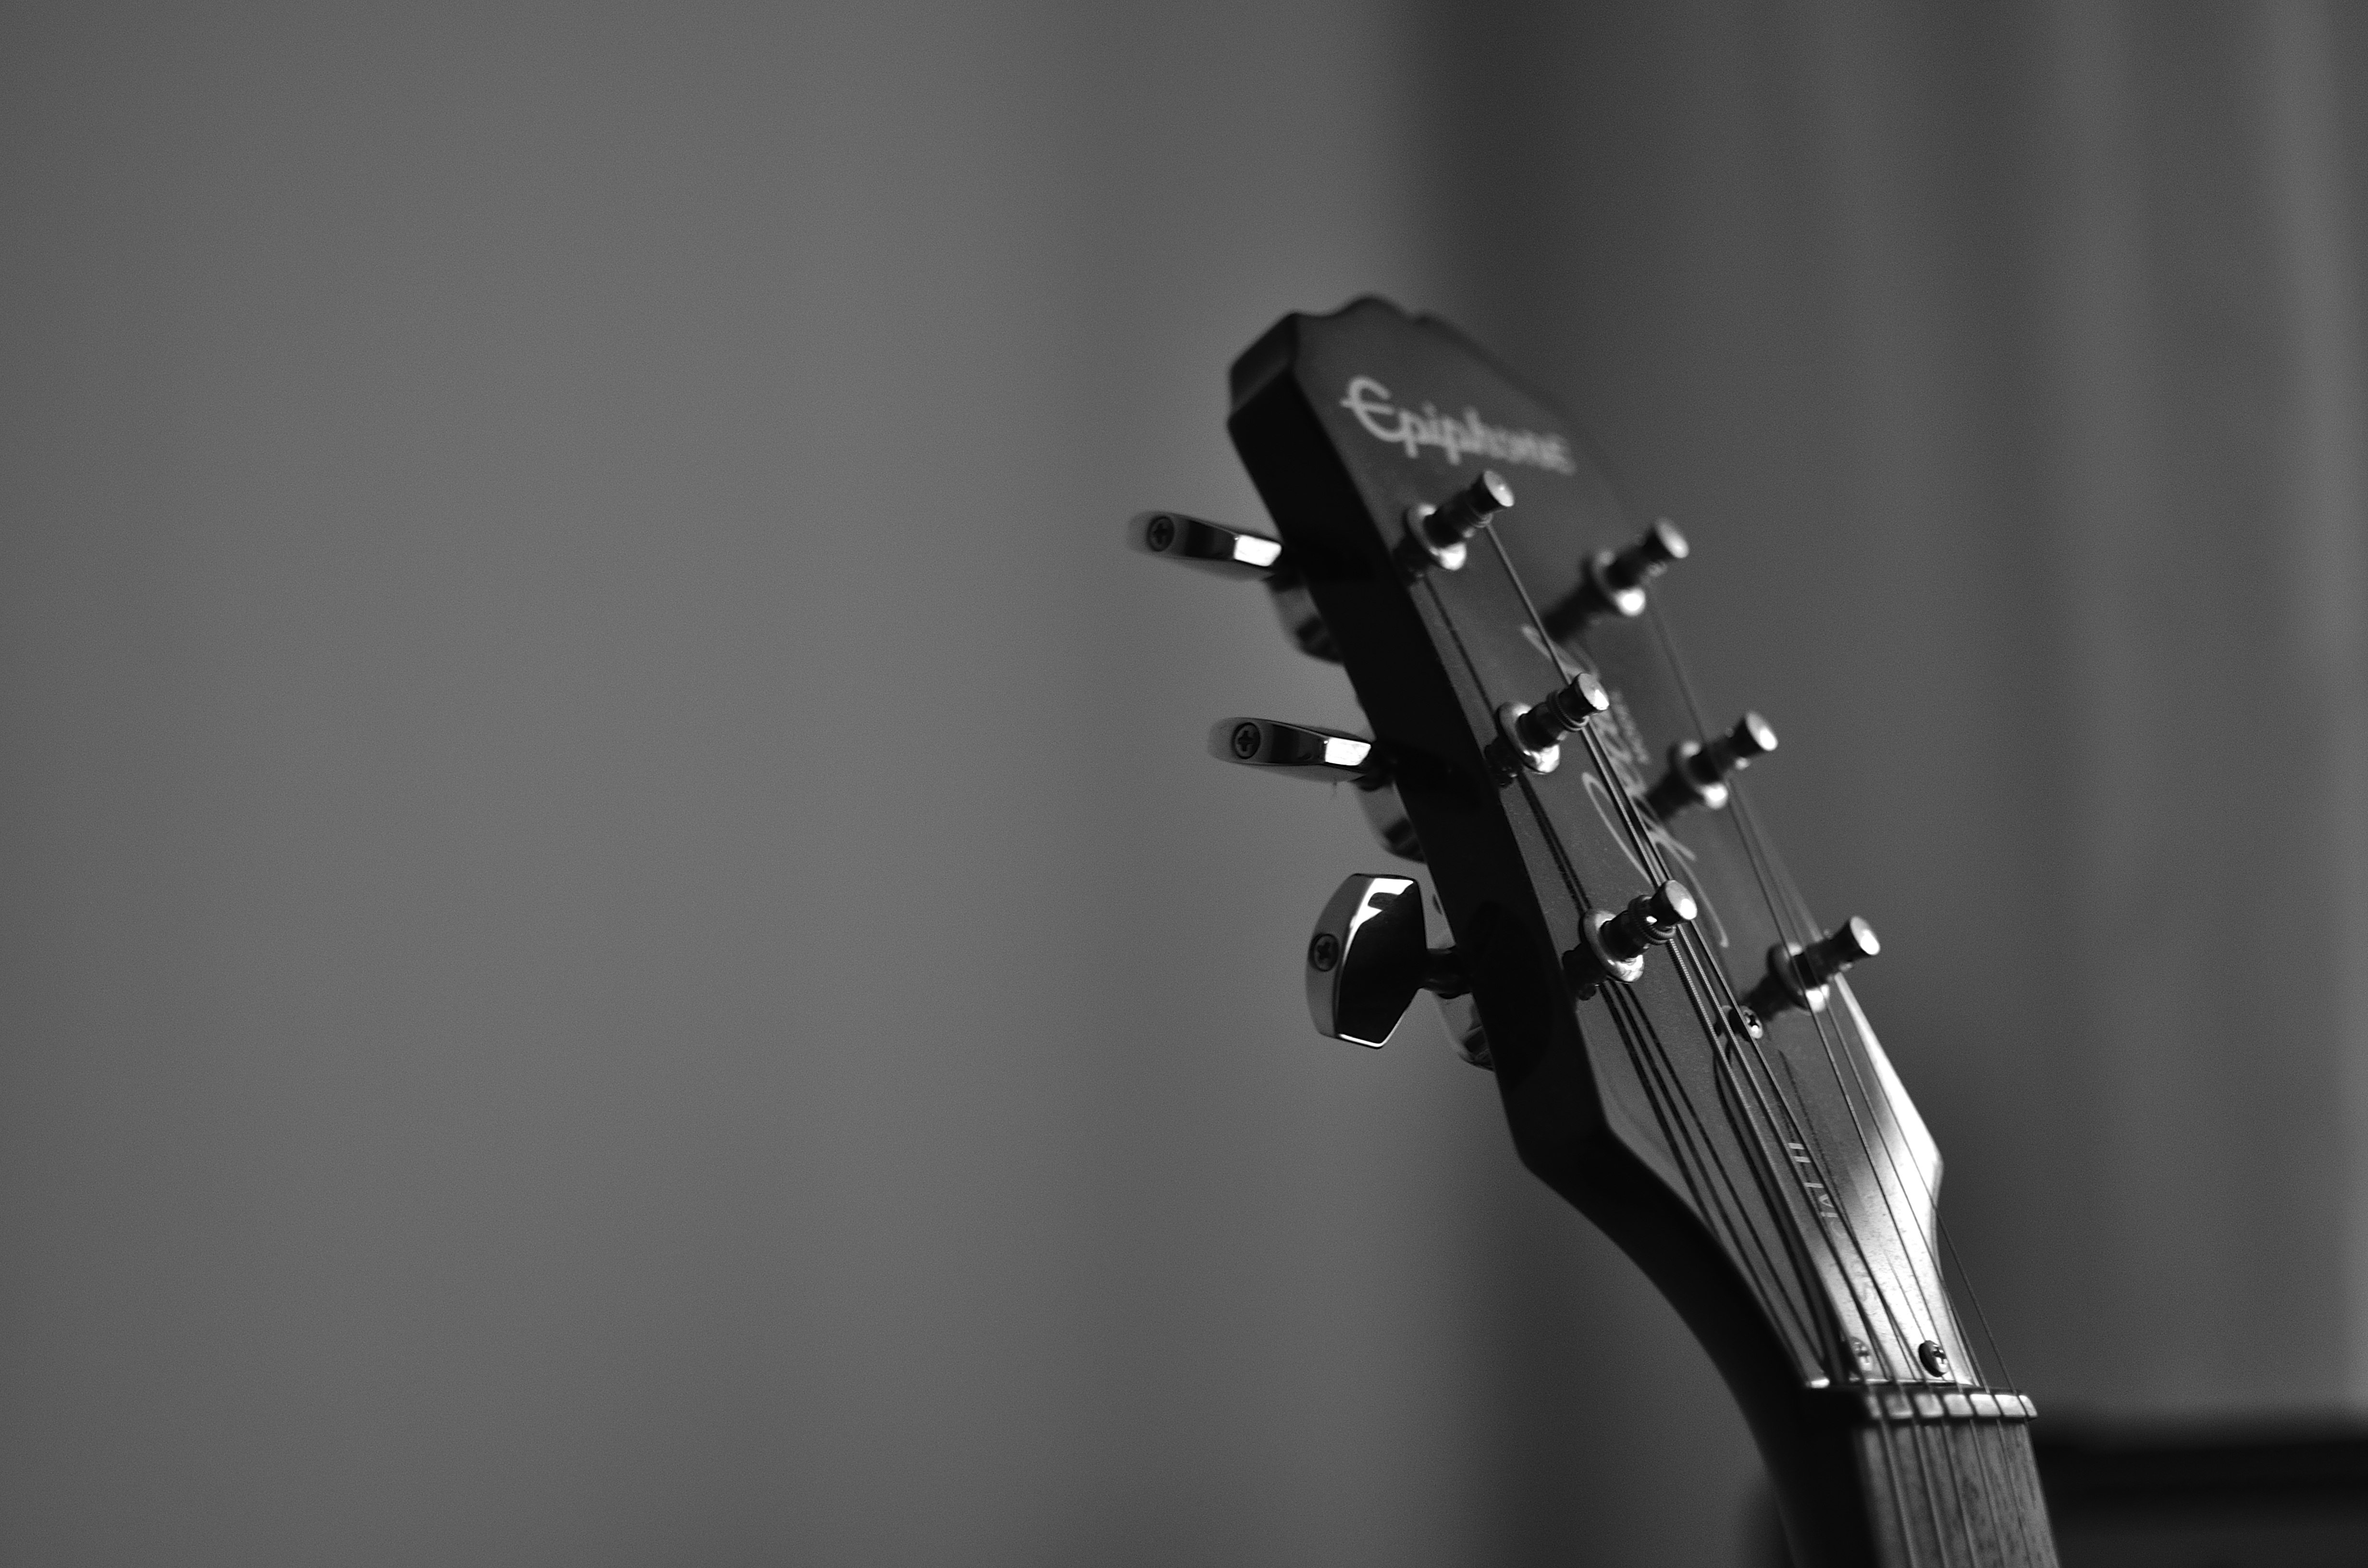
music, black and white, wood, play, guitar, string, acoustic guitar, symbol, instrument, monochrome, modern, acoustic, musical instrument, close up, bass, musical, sound, culture, classic, guitarist, bass guitar, guitar strings, monochrome photography, string instrument, bowed string instrument, plucked string instruments